List of scams

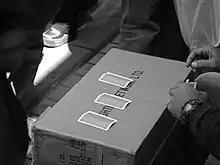
Three-card Monte

Three-card Monte, "find the queen", the "three-card trick", or "follow the lady" is essentially the same as the centuries-older shell game or "thimblerig" (except for the props). The trickster shows three playing cards to the audience, one of which is a queen (the "lady"), then places the cards face-down, shuffles them around, and invites the audience to bet on which one is the queen. At first the audience is skeptical, so the shill places a bet, and the scammer allows him to win. In one variation of the game, the shill will (apparently surreptitiously) peek at the lady, ensuring that the mark also sees the card. This is sometimes enough to entice the audience to place bets, but the trickster uses sleight of hand to ensure that he always loses, unless the con man decides to let him win, hoping to lure him into betting much more. The mark loses whenever the dealer chooses to make him lose.